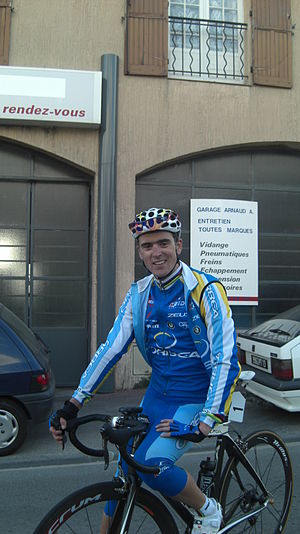
Julien Absalon
Julien Absalon
Julien Absalon er en fransk mountainbike-rytter.